Negotiations leading to the Joint Comprehensive Plan of Action

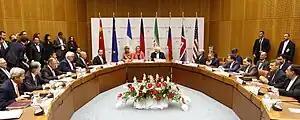
The ministers of foreign affairs of China, France, Germany, Russia, the United Kingdom, the United States and the European Union debate with Iran nuclear negotiating team, 14 July 2015

This article discusses the negotiations between the P5+1 and Iran that led to the Joint Comprehensive Plan of Action.